Allelomimetic behavior

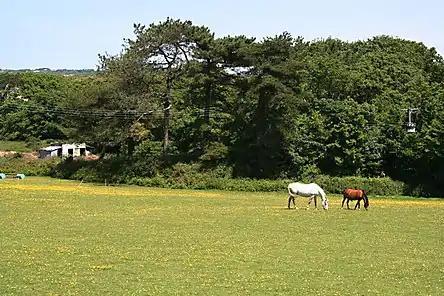
Allelomimetic behavior shown in grazing horses. Postural imitation is seen in regards to the stance and position of the legs.

Horses, like many animals, learn through imitation of their parents, most often the mother or "broodmare", or the owner of the foal if the broodmare is not available. If the foal is paired with its mother it will not only mimic the mare's walking style and speed, but it will also mimic the mare's temperament and general behaviors. If a foal was to spend much of its early life around a mare that had an unstable temperament, irrational fears and was difficult to work with then it would grow to be an unstable adult that would develop behavioral abnormalities such as balking. Miller (1996) also adds that behavioral issues can also be removed through allelomimetic processes. Balking is a common behavior in horses and mules that occur from insecurities and fears, and is observed as hesitance with a general fear of moving forward due to the possibility of attack or invasion of their personal space. This behavior can be eliminated if the owner is fearless, looking forward with their head raised high and marching in place. This shows the horse that there is nothing to fear and eventually the horse will mimic the owner's behavior, sync their gait to the owner and follow along. Repeating this behavior as needed will eventually allow the horse to fully incorporate the owner's fearless behavior into its repertoire and prevent balking from reoccurring. Bad habits are also learned through mimicry if the vast majority of the animals present a specific habit. Cribbing is an example of one such habit. If a foal is raised in an environment where this abnormal behavior is performed by the older members of the team, then it will mimic the habit as well, even if the behavior is dangerous to the individual's health. However, the same mimetic behavior that produces these bad habits can help remove them as well. If a broodmare is unable to train her offspring then it falls to the owner to properly train the foal on proper walking gait, speed, and normal behaviors. If the owner spends enough time with their foal keeping a proper stance (ie, an erect, unmoving torso and flexed knees while walking) then the foal will mimic and perform the proper movements for the rest of its life.